Bydgoszcz Canal

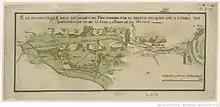
1788 map of the canal

Assumptively, navigation between Brda and Noteć rivers has taken place in a very distant past, considering archeological foundings: